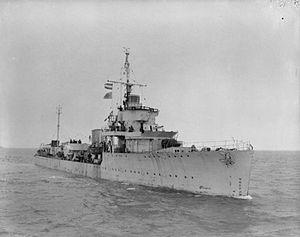
La classe V et W est un amalgame de six classes différentes construites pour la Royal Navy dans le cadre du programme d’urgence de la guerre pendant la Première Guerre mondiale. Commandées à 107 exemplaires, seulement 67 seront mis en service, la capitulation allemande entraînant l’annulation de la construction de quarante unités.